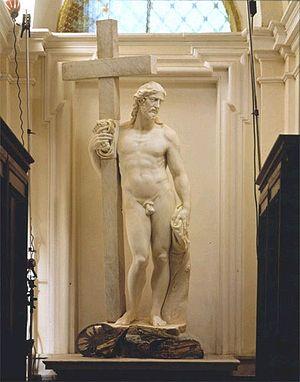
Christ de la Minerve ou Le Christ rédempteur ou encore le Christ portant la croix est une sculpture du grand peintre et sculpteur italien de la Renaissance Michel-Ange, conservée aujourd'hui en l'Église de la Minerve à Rome.